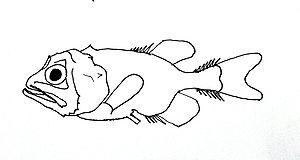
Gibberichthys est un genre de poissons abyssaux, le seul de la famille des Gibberichthyidae dans l'ordre des Stephanoberyciformes.
Les Stephanoberyciformes sont un ordre de poissons divisé en deux super-familles et comportant neuf familles, de nos jours essentiellement répandues dans les abysses.